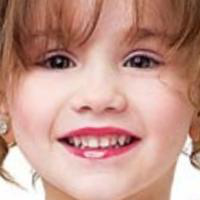
Age group: age 01-10